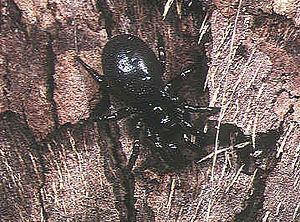
Conothele fragaria est une espèce d'araignées mygalomorphes de la famille des Halonoproctidae.
Conothele est un genre d'araignées mygalomorphes de la famille des Halonoproctidae.